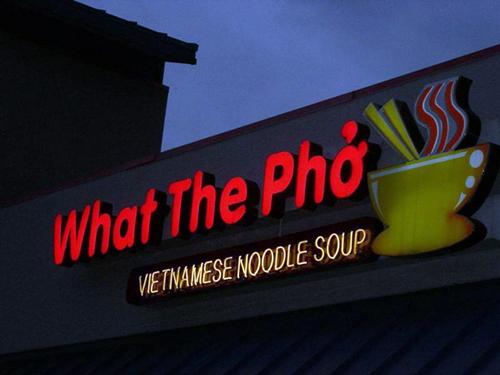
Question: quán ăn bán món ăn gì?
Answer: quán bán món phở